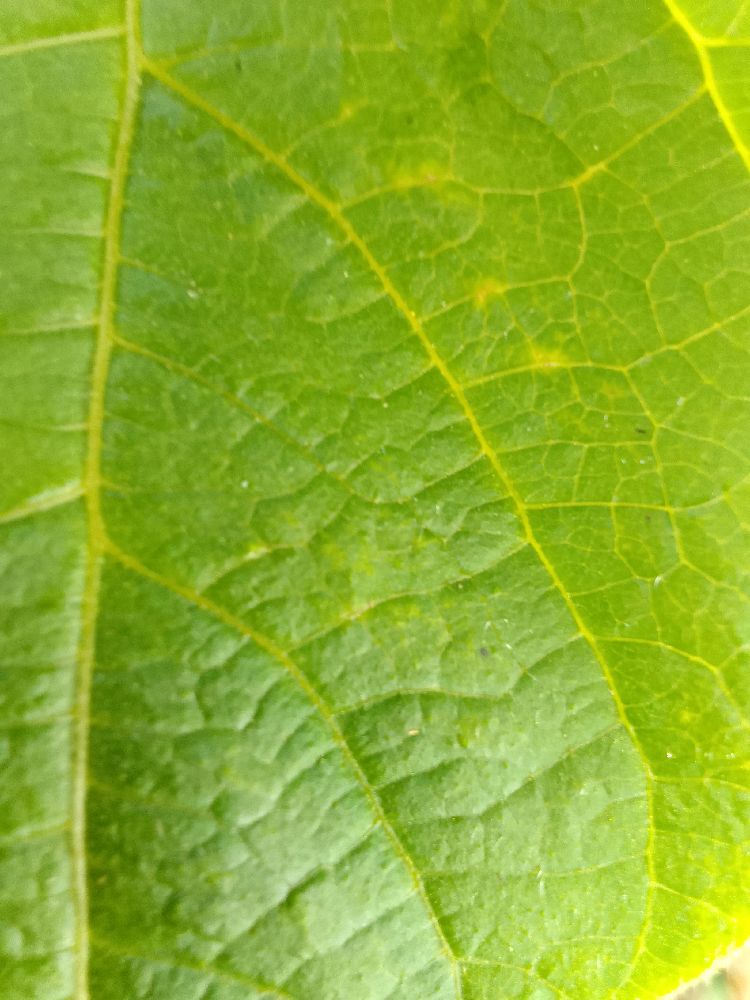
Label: healthy